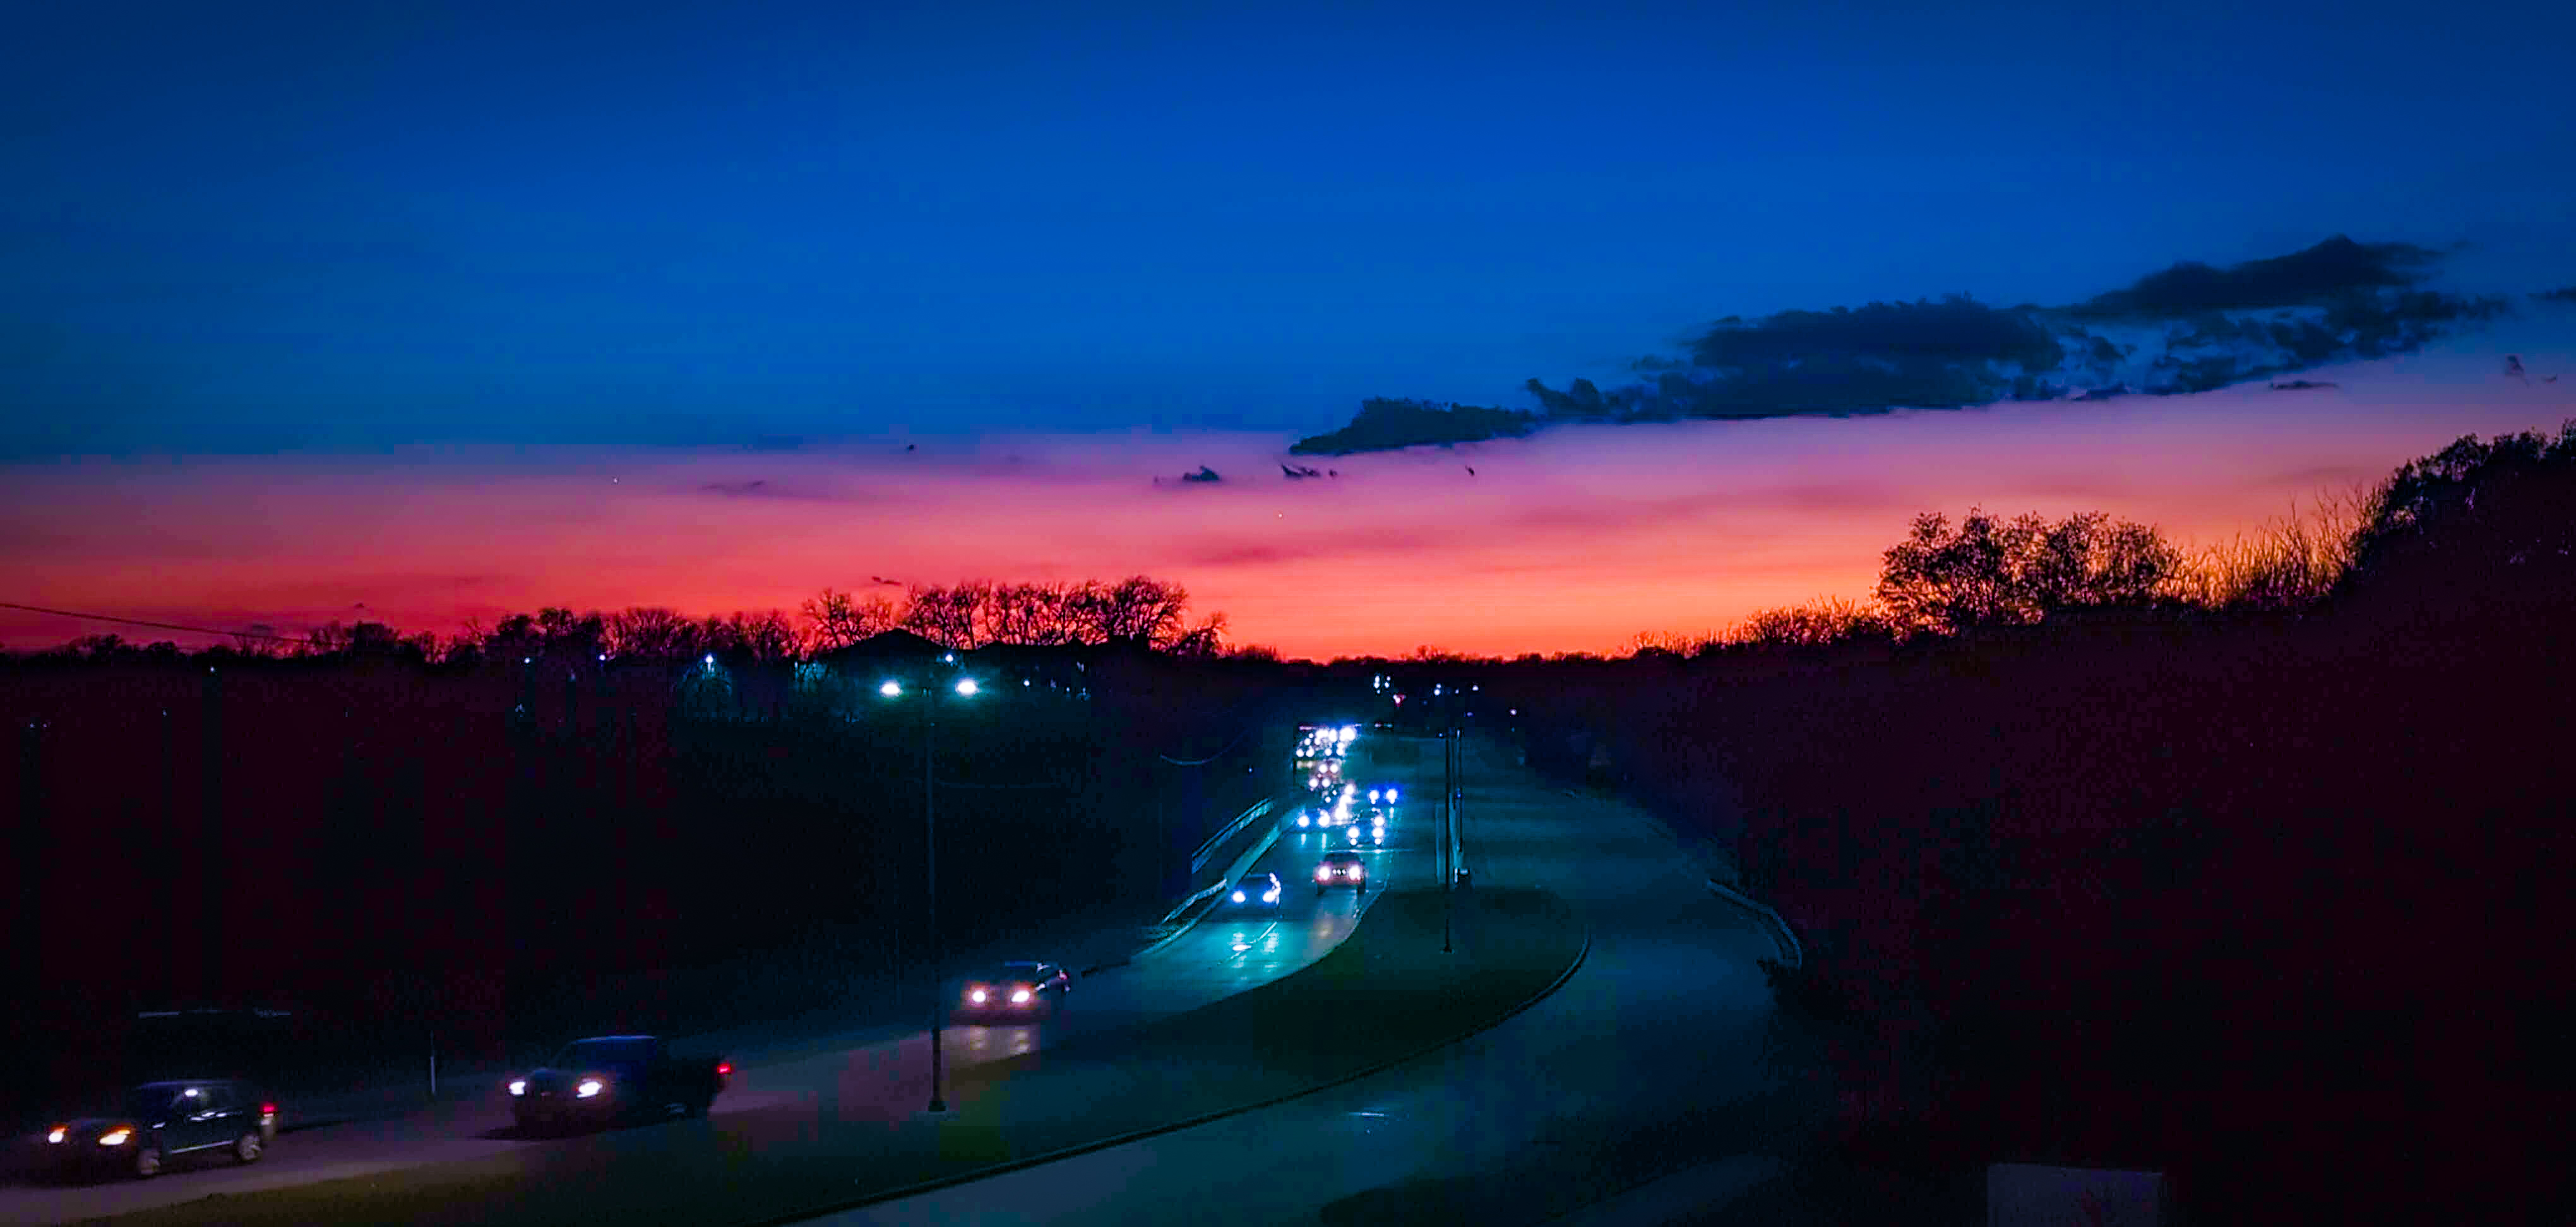
texas, garland, clouds, sunset, cloudy skies, sunset sky, sundown, colorful, colorful sky, colorful sunset, outdoors, nature, Artistry in Nature, Master Artist, nikon, Nikon Z50, Z50, sky, cloud, atmosphere, plant, automotive lighting, afterglow, dusk, road surface, tree, sunrise, asphalt, natural landscape, city, horizon, landscape, red sky at morning, road, street light, magenta, darkness, electric blue, car, cityscape, electricity, evening, event, dawn, meteorological phenomenon, reflection, winter, lane, night, midnight, ocean, highway, freeway, cumulus, street, hill, traffic